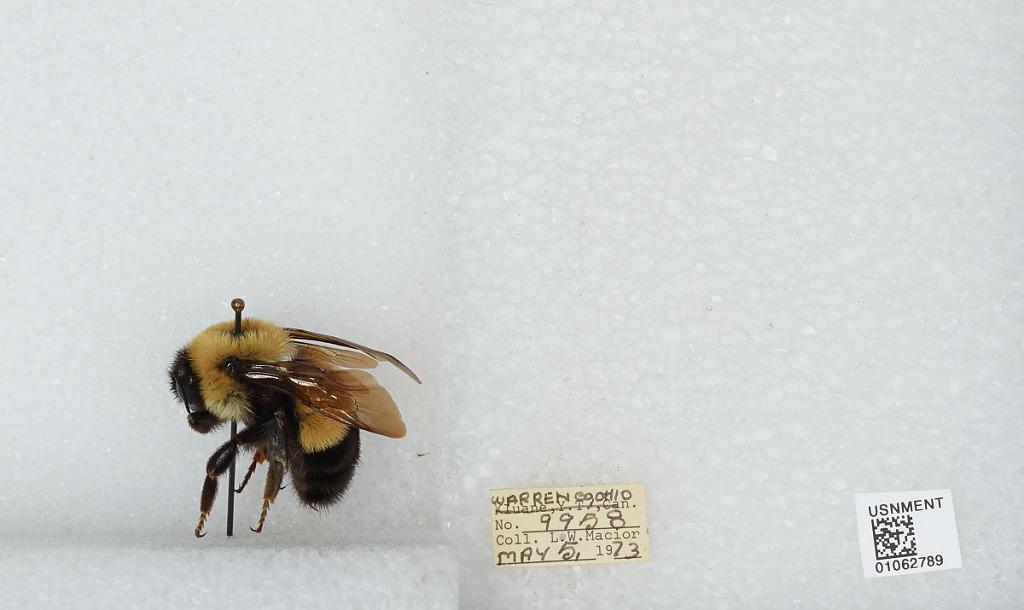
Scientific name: Bombus (Bombus) affinis Cresson
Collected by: L. Macior
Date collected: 1973-5-5
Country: United States
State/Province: Ohio
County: Warren
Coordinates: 39.4242, -84.1856